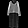
Label: Dress